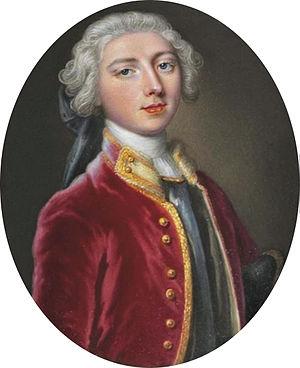
Lord Augustus FitzRoy était un officier britannique de la Royal Navy. Il a servi pendant la Guerre de Succession d'Autriche, et a été impliqué dans la capture du navire de ligne, Princesa, un combat important dans la guerre. Il était aussi le père de Augustus FitzRoy, qui est devenu Premier ministre du Royaume-Uni.